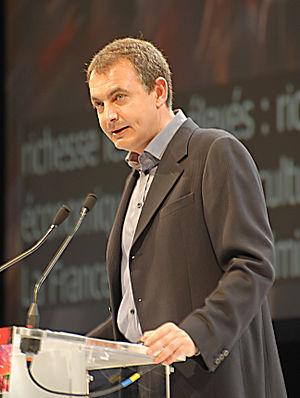
José Luis Rodríguez Zapatero pendant son meeting de Toulouse du 19 avril 2007 pour l'élection présidentielle de 2007.